Port of Ramsgate

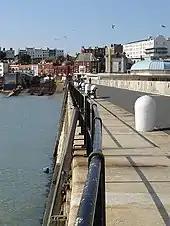
The East harbour arm of the main Royal Harbour

Previously Sally Ferries provided a service of passenger and car ferries to Dunkirk. From 1993 to 1997, Oostende Lines moved their operation from the Port of Dover to Ramsgate, before the state-owned company was closed, selling most of its assets to TransEuropa Ferries.